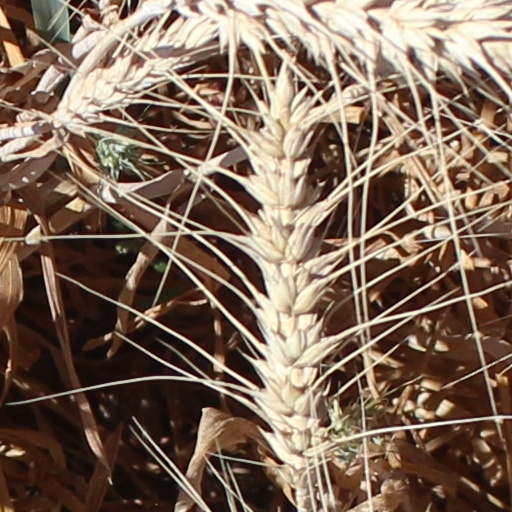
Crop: wheat